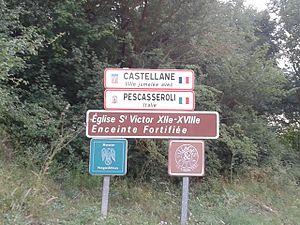
Panneau annonçant l'entrée dans la commune de Castellane (Provence-Alpes-Côte d'Azur).
Castellane est une commune française, sous-préfecture du département des Alpes-de-Haute-Provence, dans la région Provence-Alpes-Côte d'Azur.